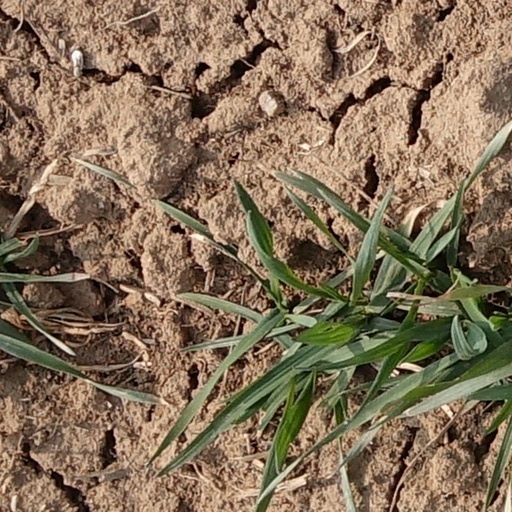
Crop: wheat